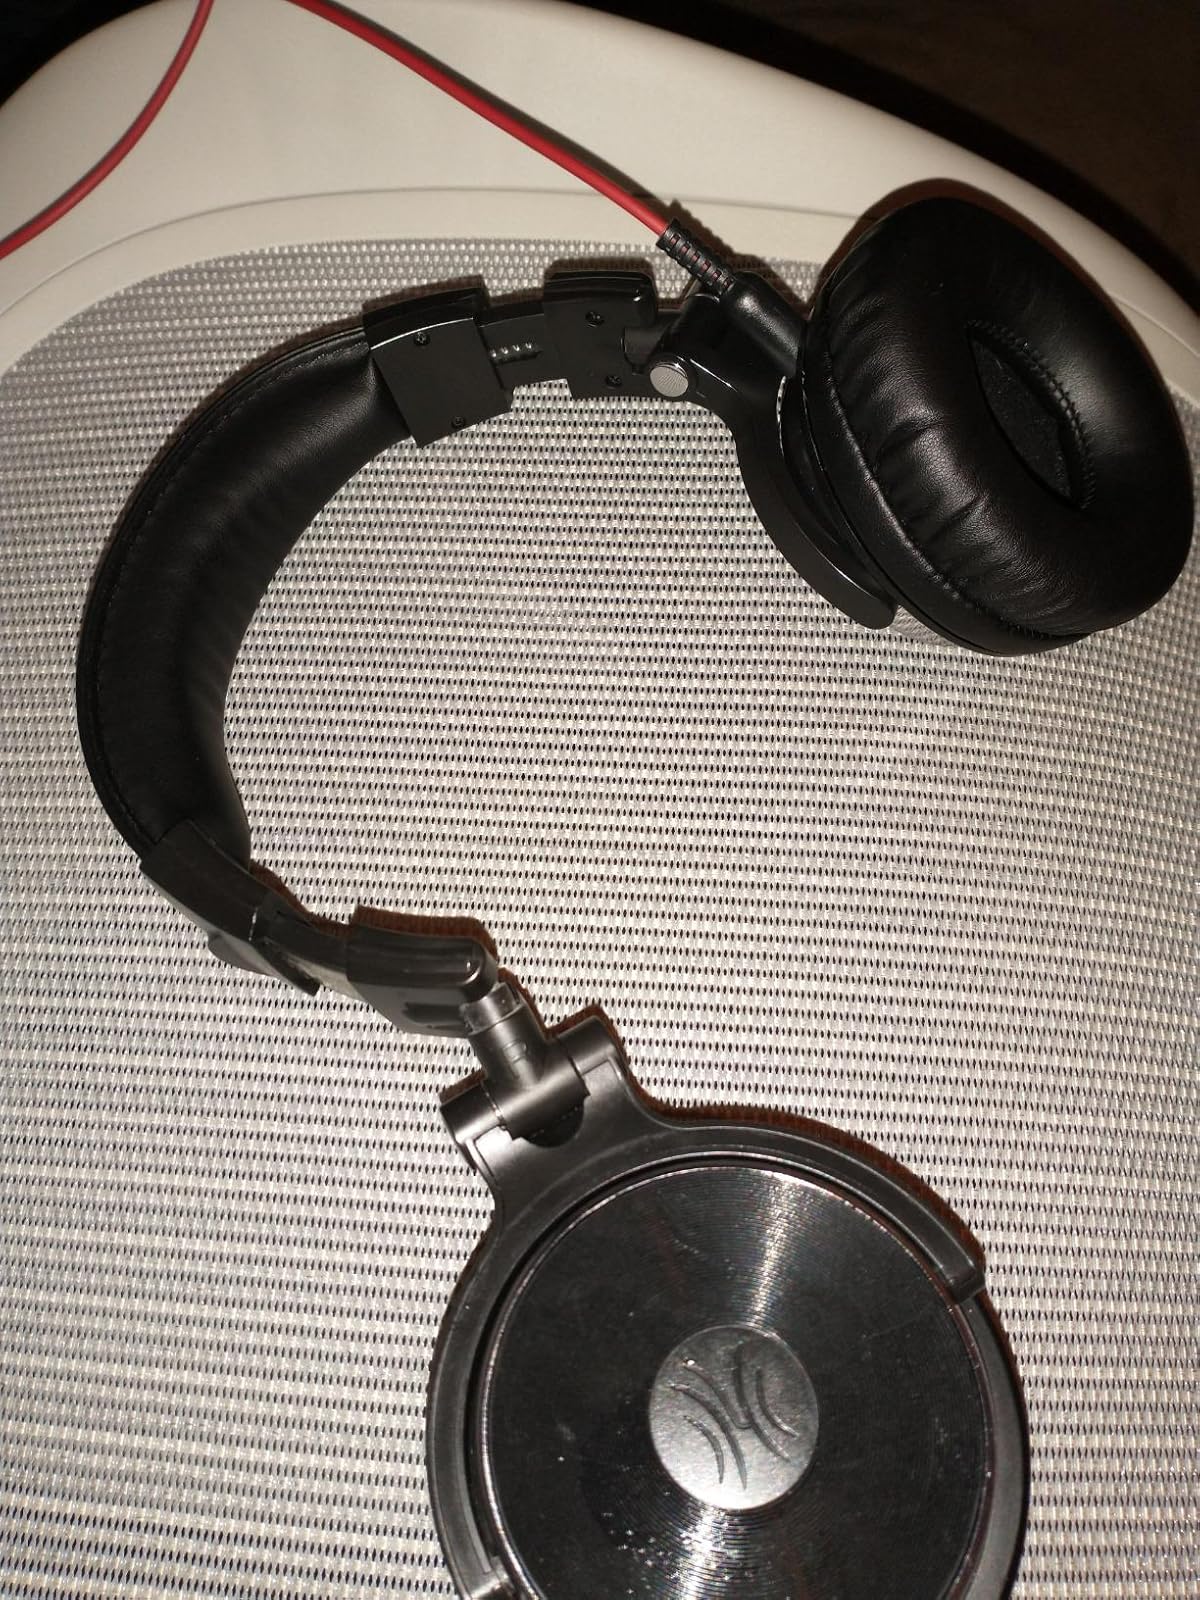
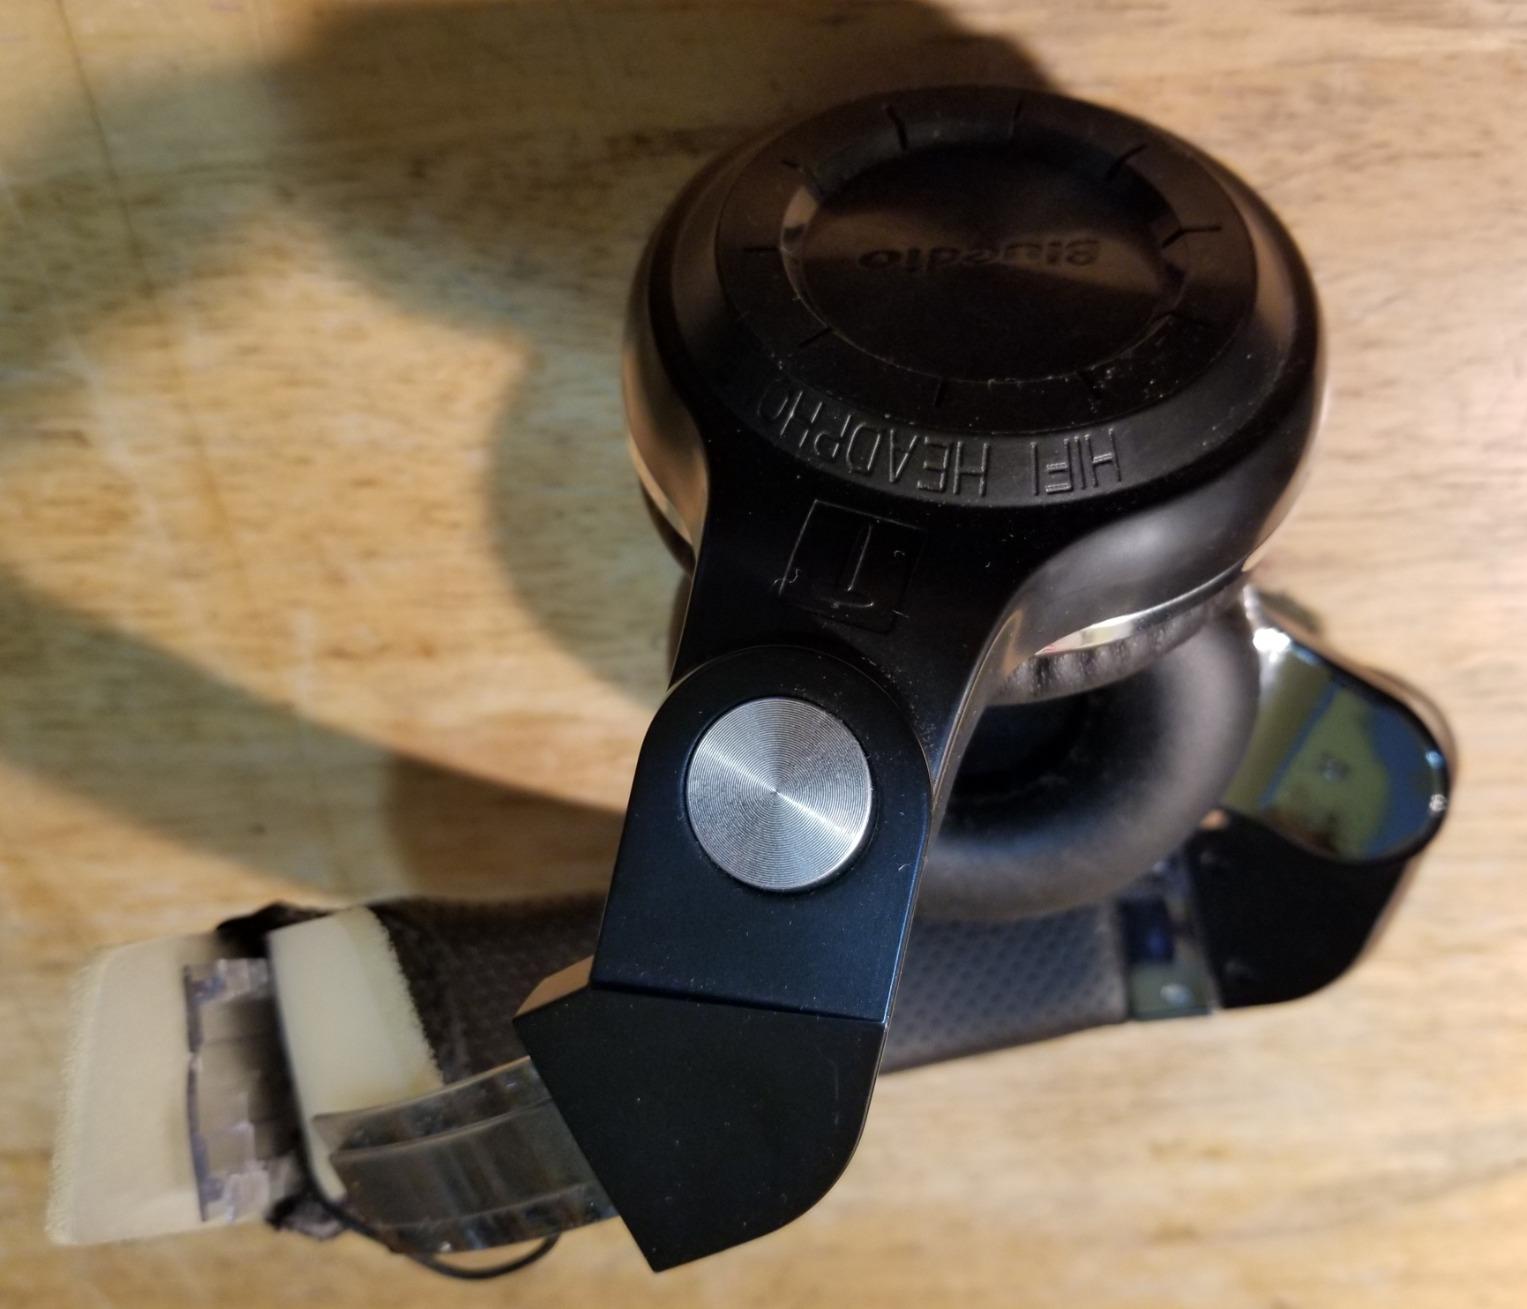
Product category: headphones
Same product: no